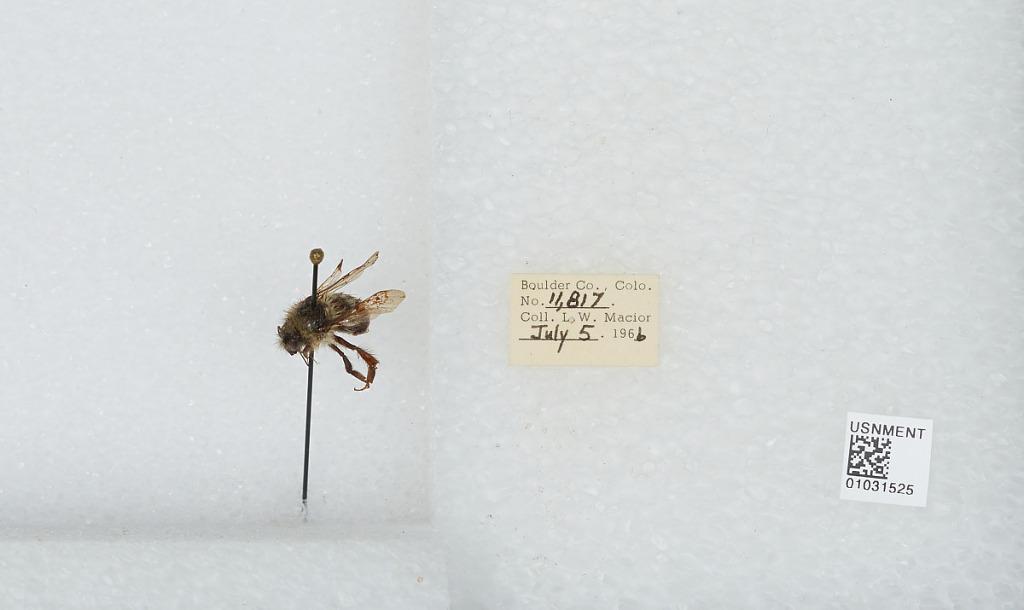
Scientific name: Bombus (Pyrobombus) mixtus Cresson
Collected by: L. Macior
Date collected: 1966-7-5
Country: United States
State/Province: Colorado
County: Boulder
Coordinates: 40.015, -105.27